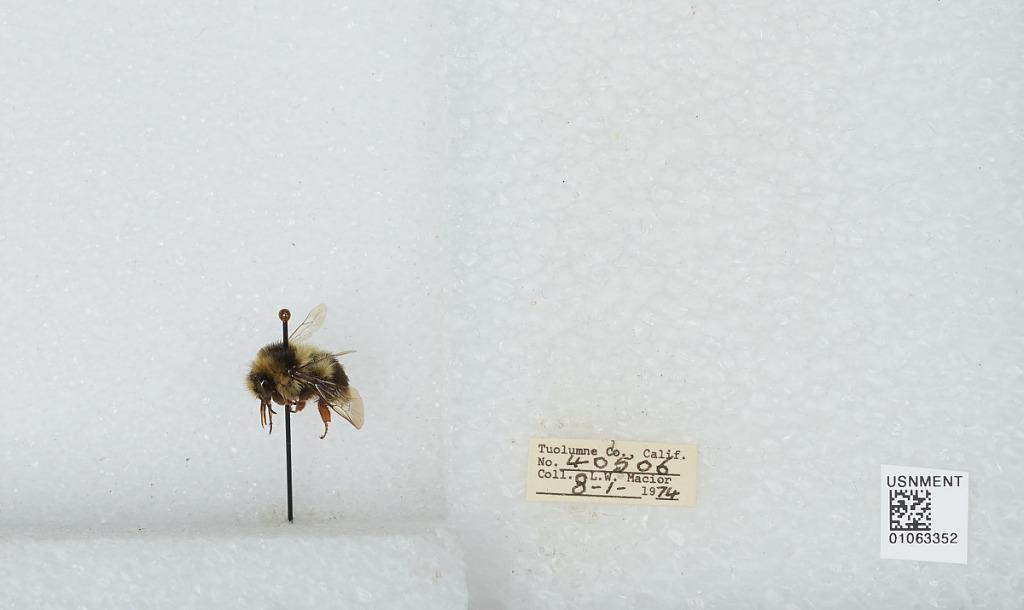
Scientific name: Bombus bifarius nearcticus
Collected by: L. Macior
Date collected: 1974-8-1
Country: United States
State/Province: California
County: Tuolumne
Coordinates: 38.02, -119.93